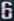
Number: 6